"Hello, World!" program

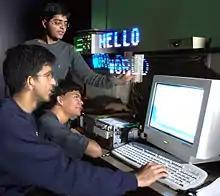
A "Hello, World!" message being displayed through long-exposure light painting with a moving strip of light-emitting diodes (LEDs)

The phrase "Hello, World!" has seen various deviations in casing and punctuation, such as "hello world" which lacks the capitalization of the leading "H" and "W", and the presence of the comma or exclamation mark. Some devices limit the format to specific variations, such as all-capitalized versions on systems that support only capital letters, while some esoteric programming languages may have to print a slightly modified string. Other human languages have been used as the output; for example, a tutorial for the Go language emitted both English and Chinese or Japanese characters, demonstrating the language's built-in Unicode support. Another notable example is the Rust language, whose management system automatically inserts a "Hello, World" program when creating new projects.